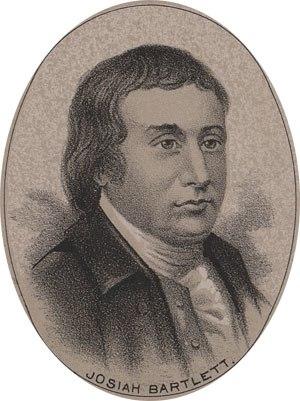
Josiah Bartlett, né le 21 novembre 1729 et mort le 19 mai 1795, est un médecin américain, politicien, délégué du New Hampshire au Congrès continental, signataire de la déclaration d'indépendance des États-Unis. Il fut plus tard juge en chef de la Cour suprême du New Hampshire et le gouverneur de cet État.